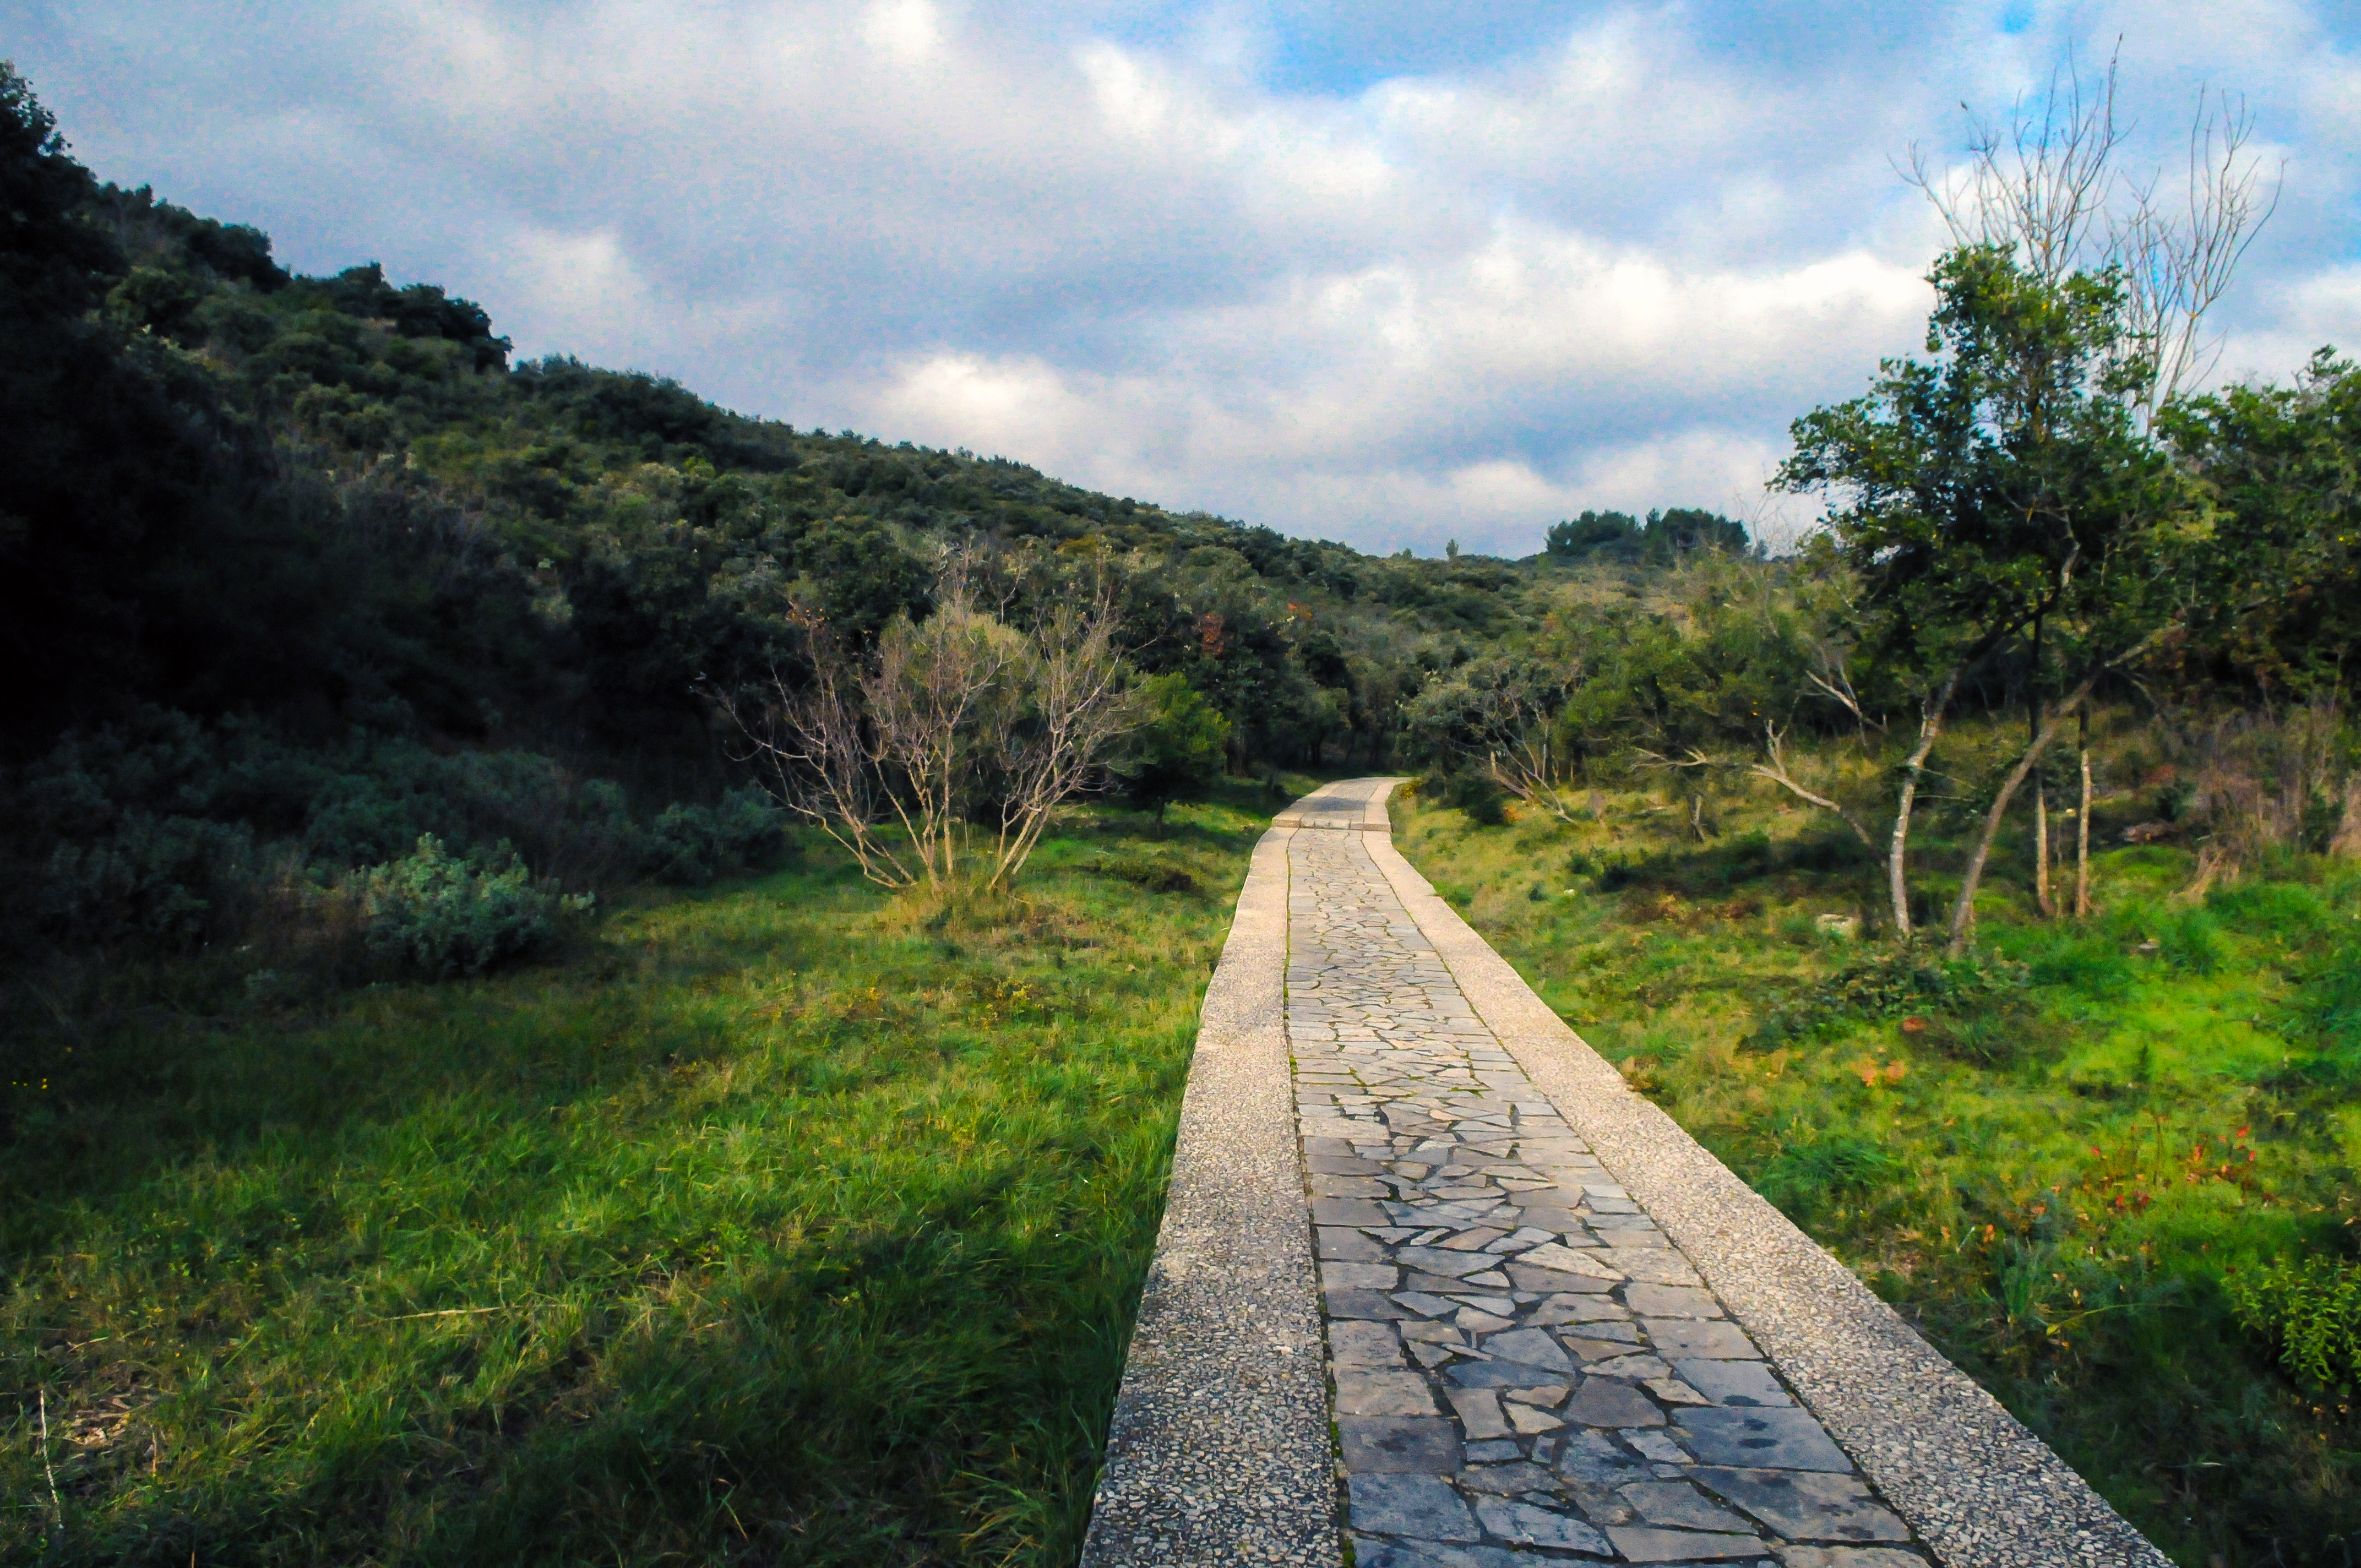
path, calade, Saint Roman, abbey, nature, countryside, sky, nature reserve, vegetation, road, wilderness, cloud, tree, grass, hill, mountain, highland, rural area, forest, trail, hill station, landscape, field, national park, meadow, grassland, jungle, plant, meteorological phenomenon, mount scenery, wetland